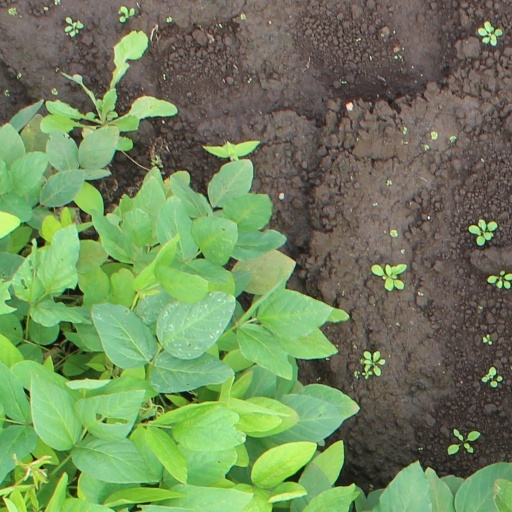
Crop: soybean